Varteig

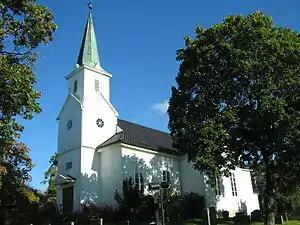
Varteig Church

Varteig is located north of the city of Sarpsborg and east of the Glomma river. Varteig was part of the Tune municipality until 1861. It was designated to be a municipality by a split from Tune in 1861. At that time Varteig had a population of 1,405. On 1 January 1992 a small part of the district Furuholmen, with 12 inhabitants, was moved to Rakkestad municipality. The rest of Varteig was incorporated into Sarpsborg along with Tune and Skjeberg.